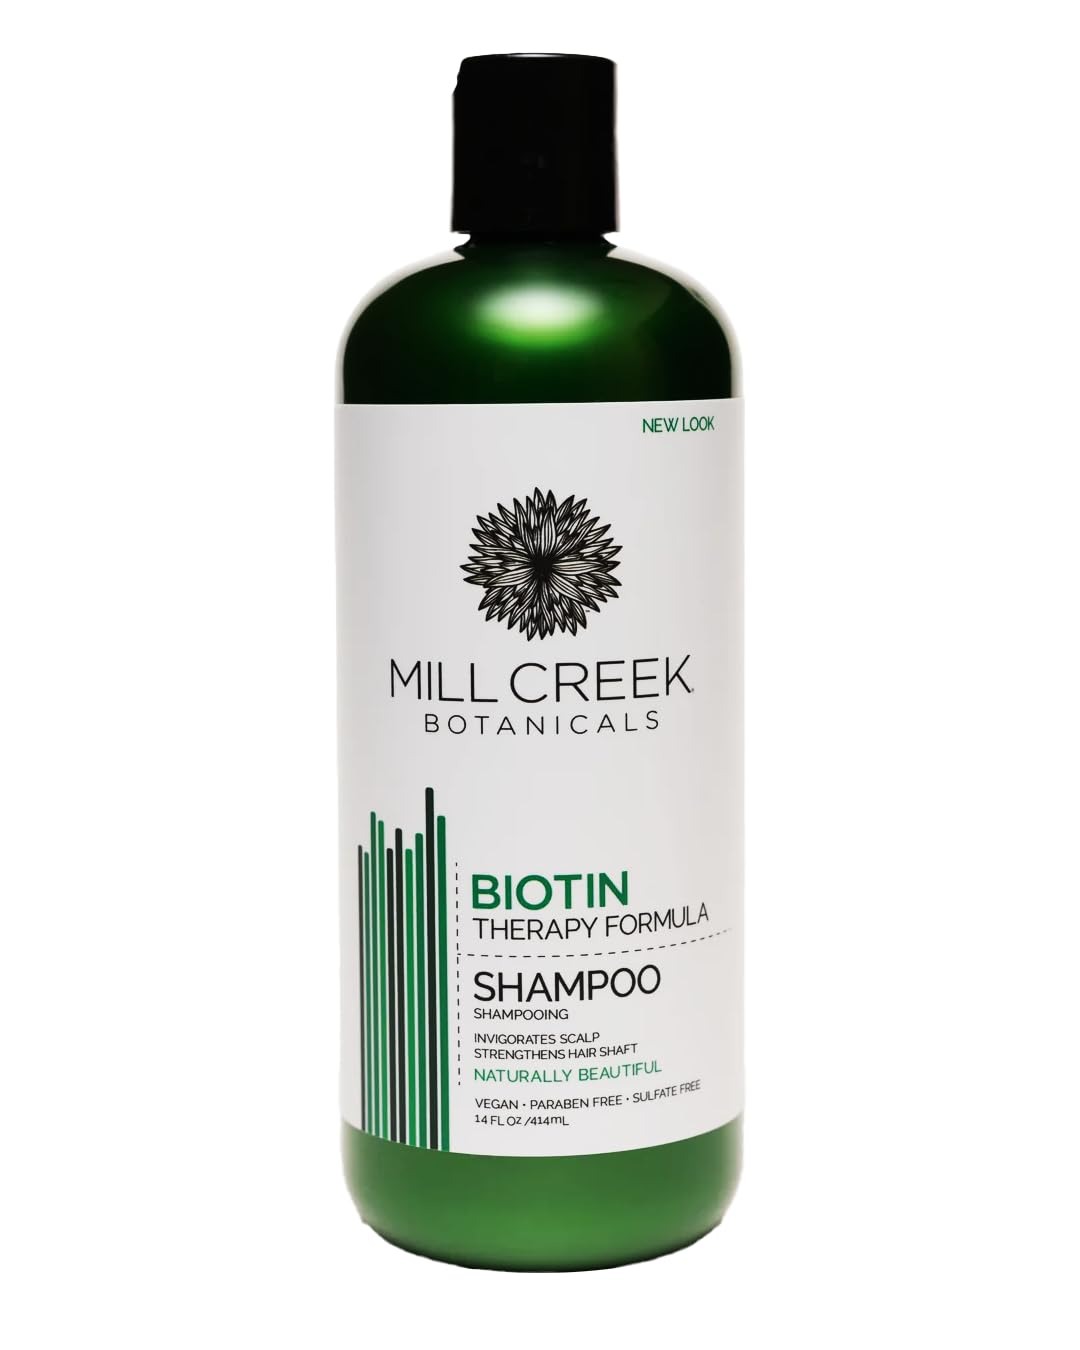
Item Name: Mill Creek Biotin Shampoo 14 ounces
Bullet Point 1: Replenish important nutrients for healthy scalp and hair
Bullet Point 2: Biotin is an essential member of the B-complex family
Bullet Point 3: Argan Oil and Organic Aloe Vera creates healthy looking hair
Bullet Point 4: Great for hair loss/hair growth. Color Safe. pH Balanced.
Value: 2.0
Unit: Count

Price: 13.48